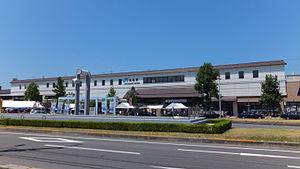
La gare de Marugame est une gare ferroviaire située à Marugame, dans la préfecture de Kagawa au Japon. Elle est exploitée par la JR Shikoku.